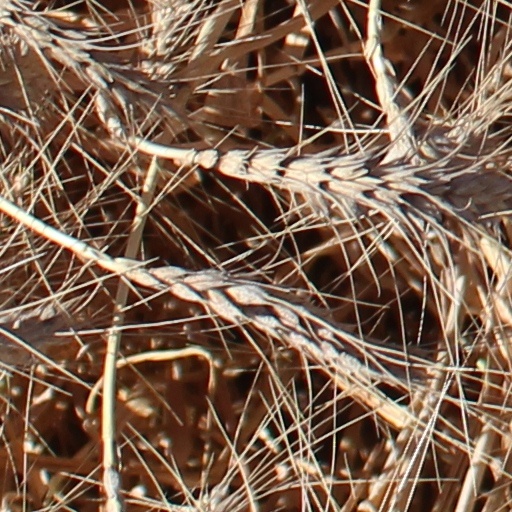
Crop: wheat